Nissan Ariya

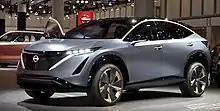

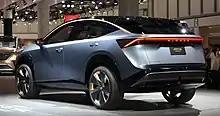
Ariya Concept (rear)

The Nissan Ariya concept car was presented on 24 October 2019 at the 2019 Tokyo Motor Show. It is a 100% electric coupe SUV concept car measuring in length. The concept car was fitted with 21-inch rims, LED headlamps and an illuminated logo on its grille, which itself takes the form of a large "V" characteristic of Nissan design. Inside, the dashboard is equipped with two 12.3-inch screens assembled to form a large screen, from which ProPilot 2.0, the second generation of Nissan's driver assistance system, is controlled. The manufacturer has not distributed information on the capacity of the battery to be used in the production Ariya, but indicated that it will be recharged by direct current (DC) compatible with standard CHAdeMO. It will accelerate from in 5.1 seconds. The Ariya will support the CCS standard in the US and Europe.